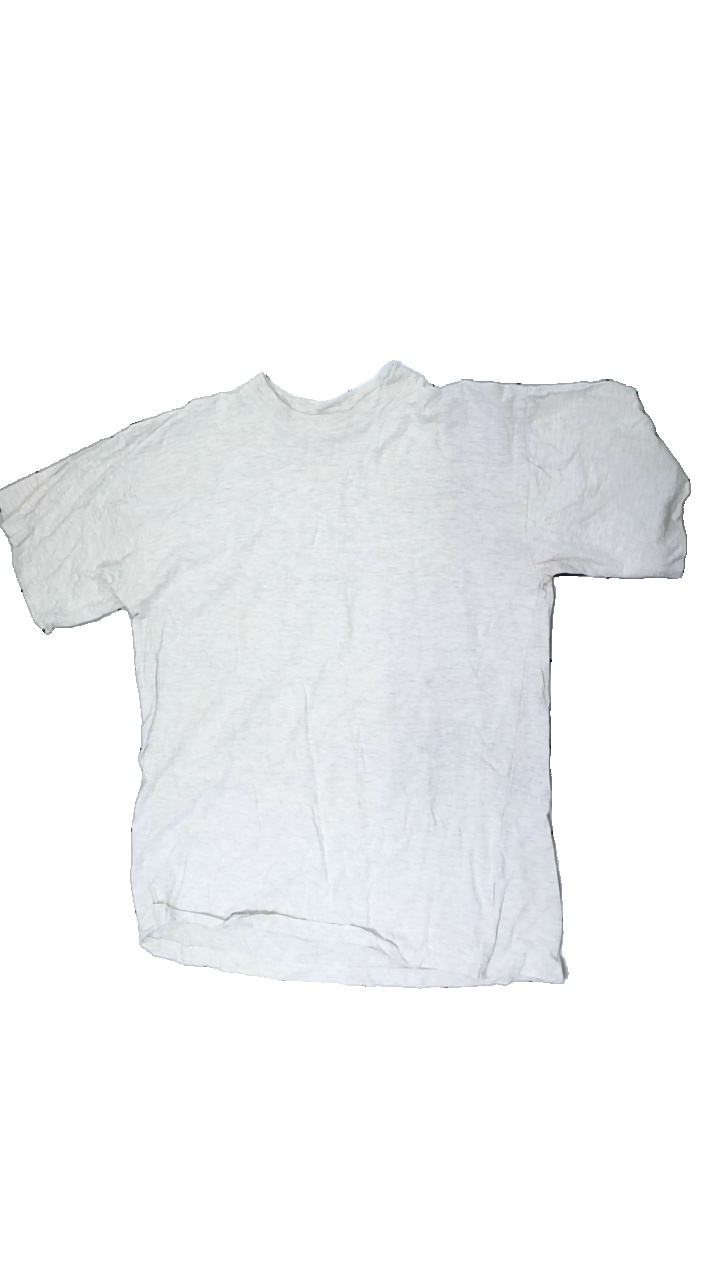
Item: T-shirt (Unisex)
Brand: The Best
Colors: White
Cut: Regular, C-collar
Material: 100% cotton
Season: All
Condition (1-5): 3
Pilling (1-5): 2
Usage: Recycle
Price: <50